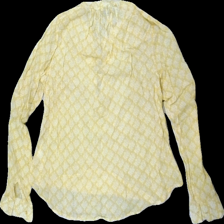
View: back
Type: Blouse
Category: Ladies
Brand: Kappahl
Colors: Yellow, White
Material: 100% cotton
Pattern: Geometric print
Cut: Regular
Size: XS
Season: All
Damage location: top left
Damage 2 location: top right
Damage 3 location: bottom left
Price range: 50-100
Recommended usage: Reuse
Description: gul blus med geometriskt mönster och rosett fram